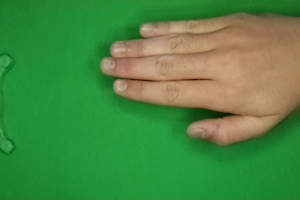
Label: paper